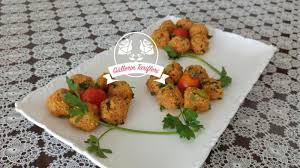
Yemek: kisir